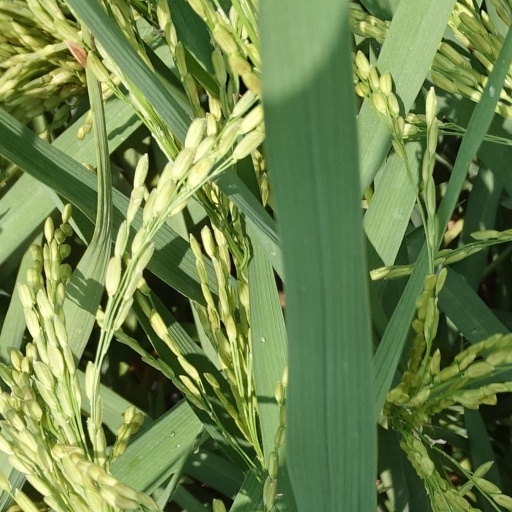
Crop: rice